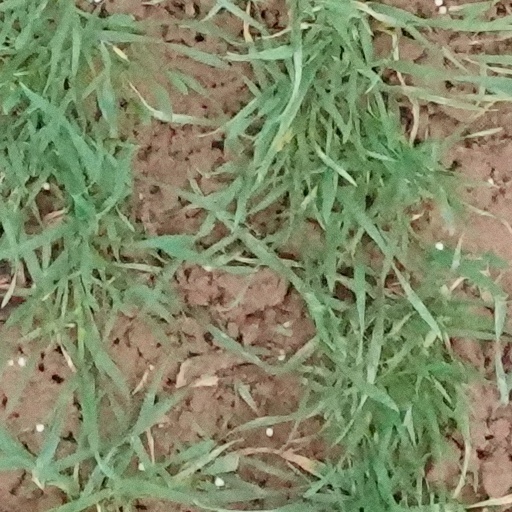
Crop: wheat